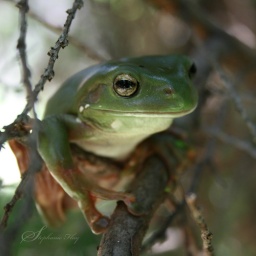
A green tree frog in my garden.